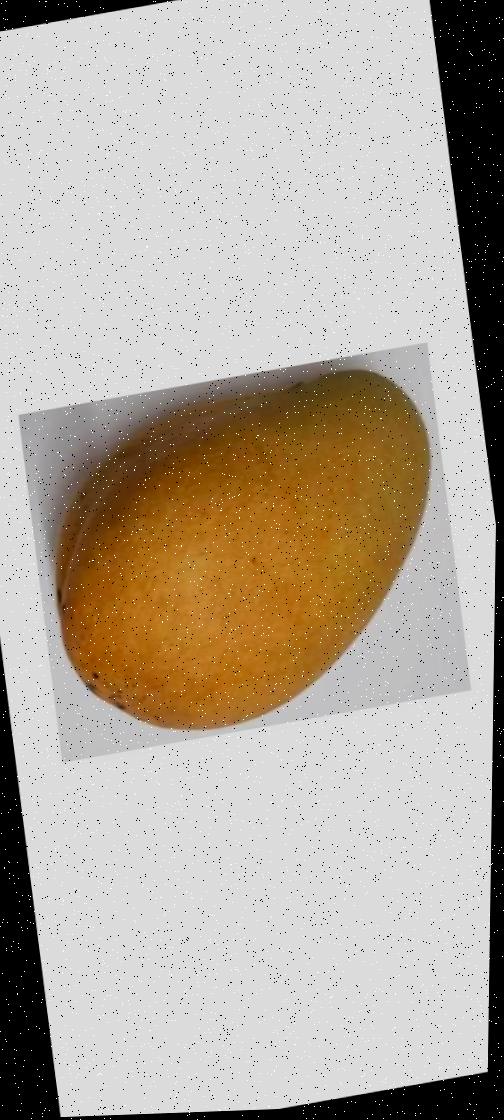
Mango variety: Bari-11